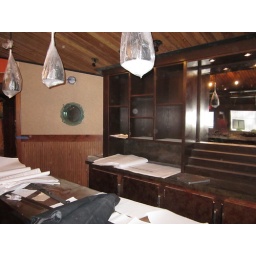
December 20, 2010 - New back bar and porthole window in the Lounge